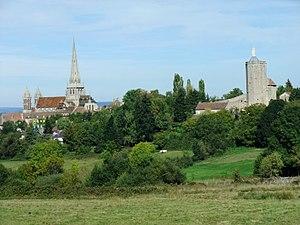
La Grande traversée du Massif central est un itinéraire de randonnée pour vélo tout terrain labellisé par la Fédération française de cyclisme. Il traverse le Massif central, de la Bourgogne à la Méditerranée, sur un parcours de 1380 km.